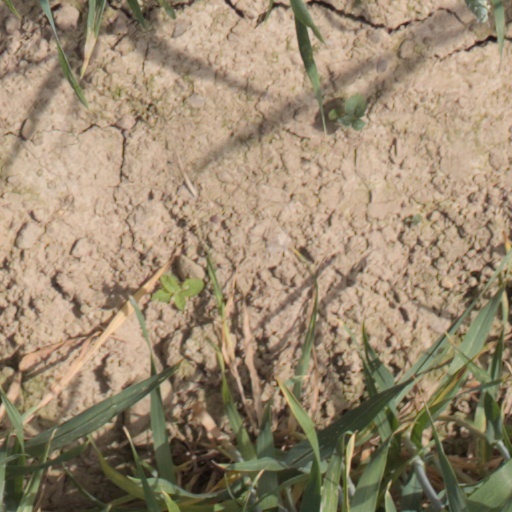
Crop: wheat